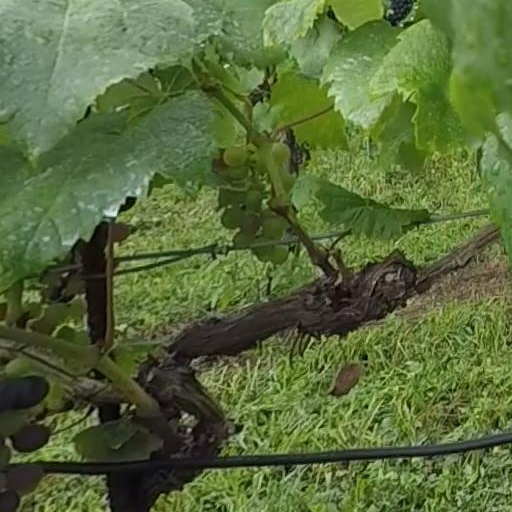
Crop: grape